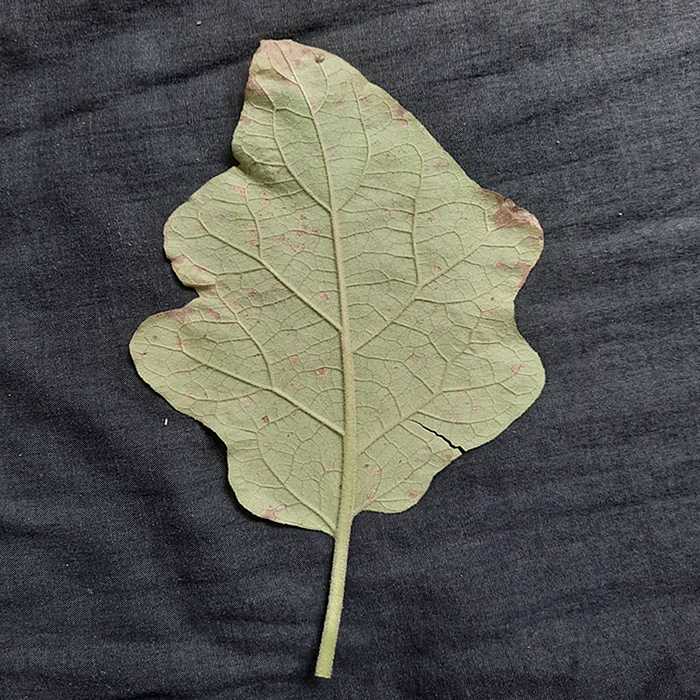
Plant: Eggplant
Label: Eggplant Cercopora leaf spot